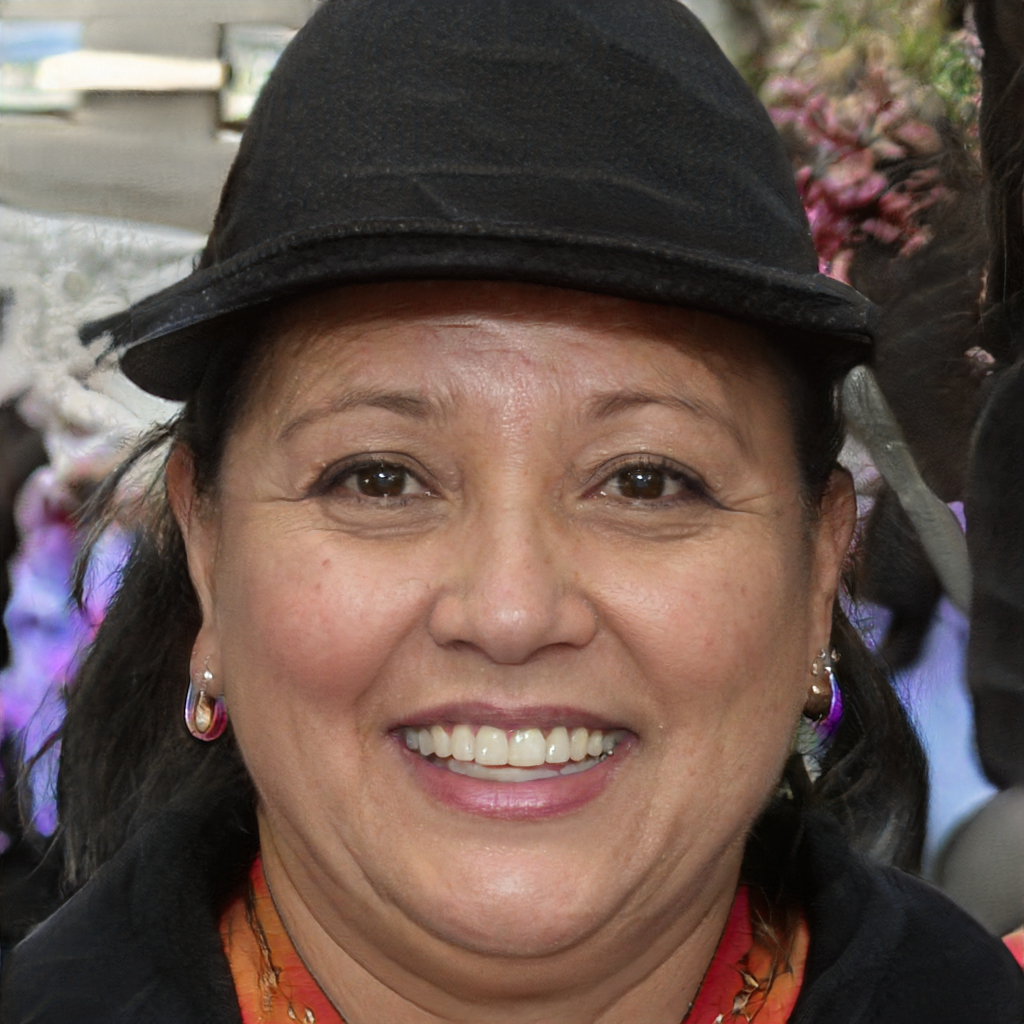
Gender: Female